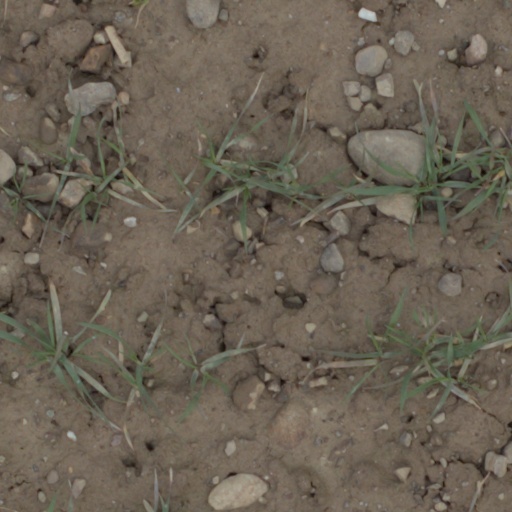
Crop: wheat